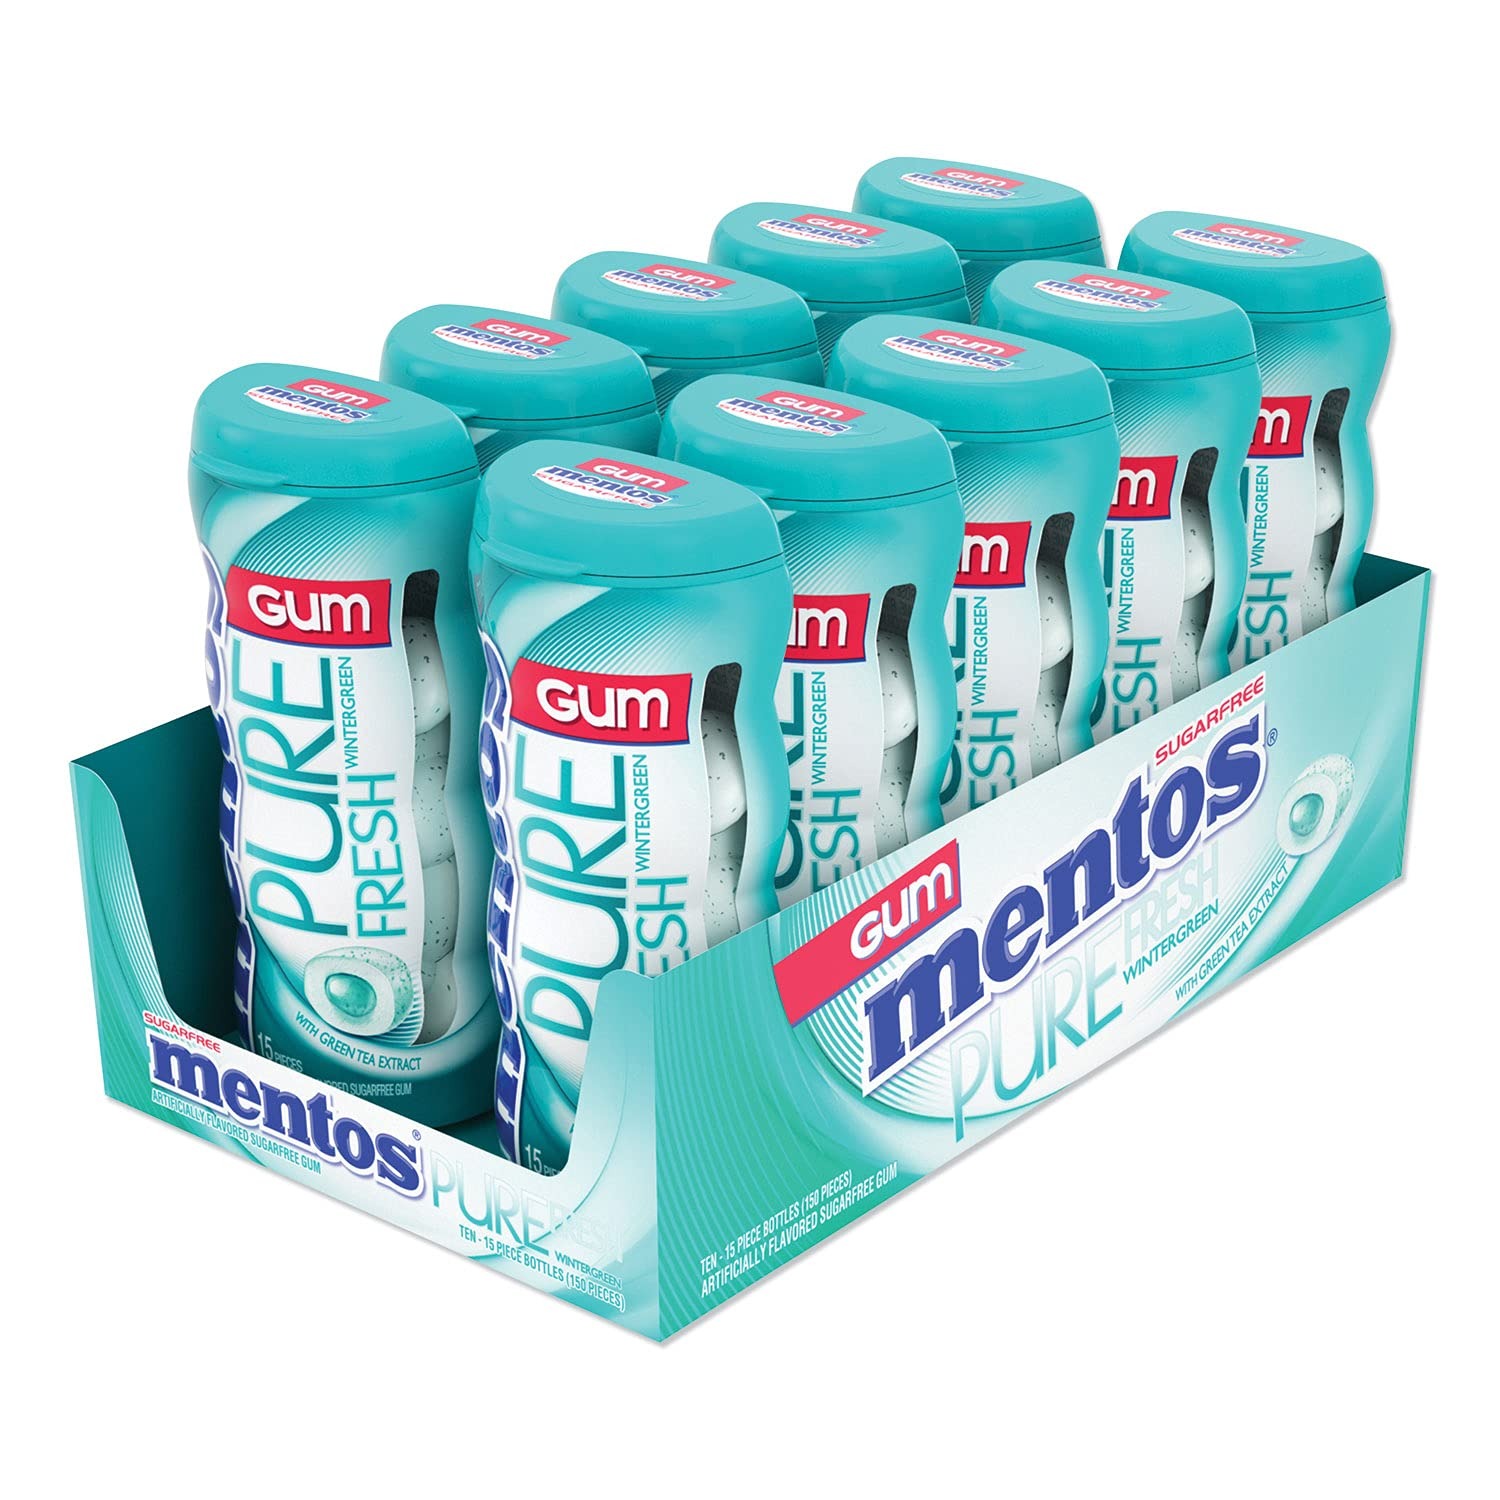
Item Name: MEN2051054 - FOOD,WINTRGREN,GUM,10/PK
Bullet Point: VAM1463621
Product Description: Pure Fresh Sugar-Free Gum, Wintergreen, 15 Pieces/pack, 10 Packs/box
Value: 1.0
Unit: Count

Price: 20.9